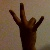
The image shows a hand gesture representing the number 7 in Indian Sign Language.